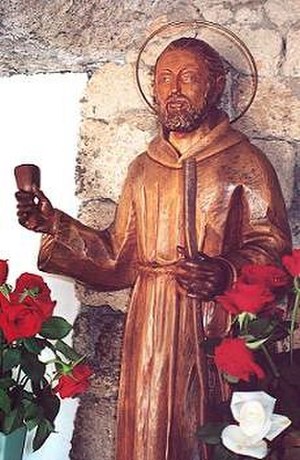
Pedro de Betancur
Pedro de San José Betancur, var spansk missionær og helgen, først tilknyttet Franciskanerordenen og siden grundlægger af vor Frue af Betlehems orden.